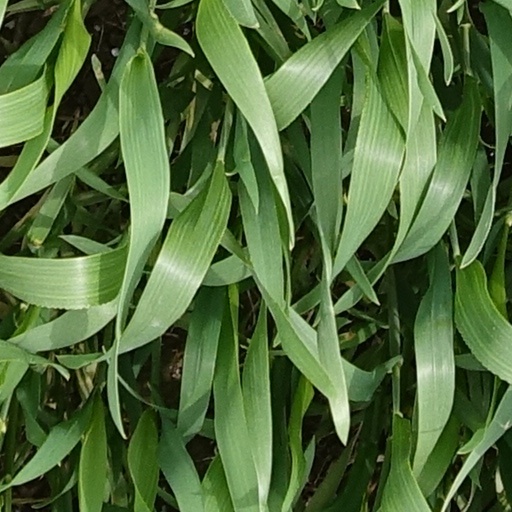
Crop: wheat